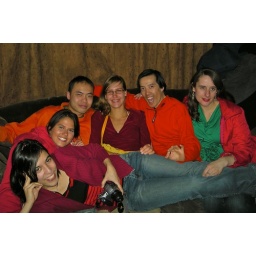
I read a report where women dressed in red are attracted to guys wearing orange - apparently it's true!